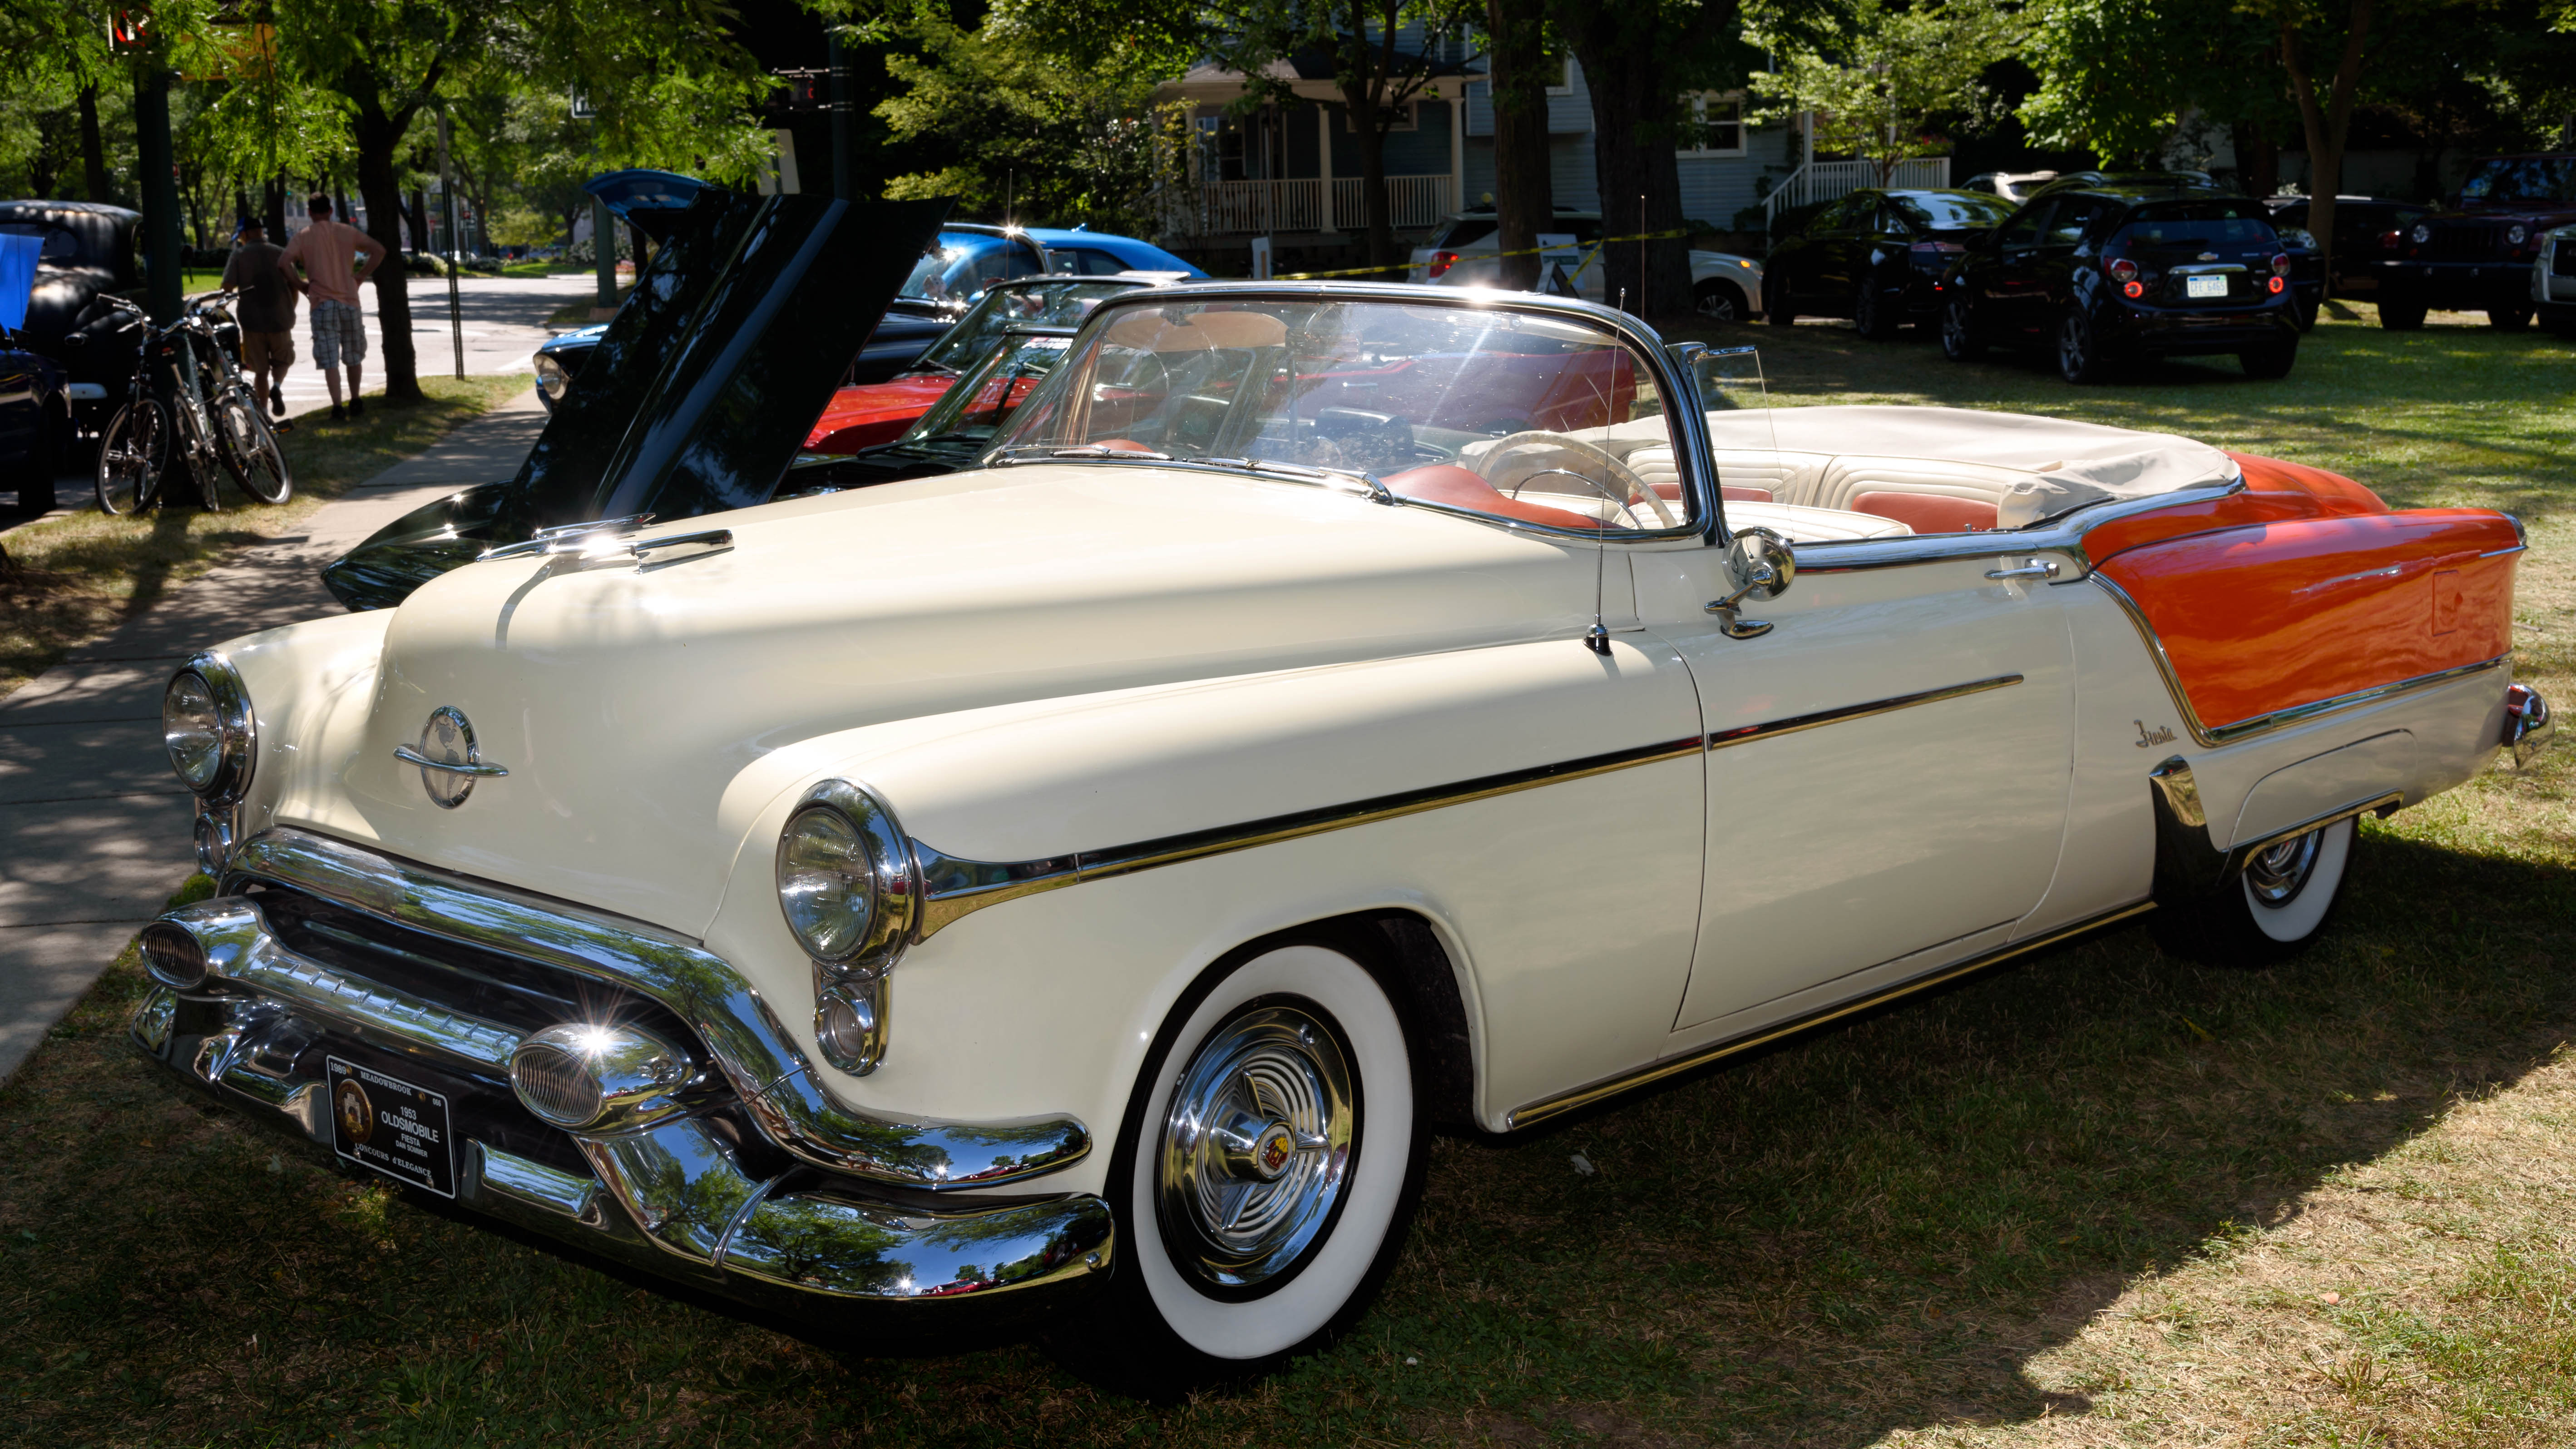
car, vehicle, show, nikon, cruise, 2015, dream, american, unitedstates, sedan, birmingham, classic, d750, woodward, michigan, us, convertible, otherkeywords, antique car, land vehicle, automobile make, automotive exterior, luxury vehicle, full size car, pontiac chieftain